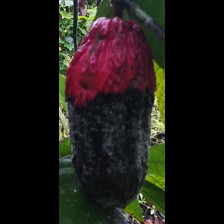
Label: phytophthora